All About Lulu

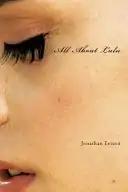

All About Lulu is a coming-of-age novel by American author Jonathan Evison published in 2008. The novel revolves around a family of bodybuilders in Santa Monica from the Summer of Love to the Dot-com bubble.